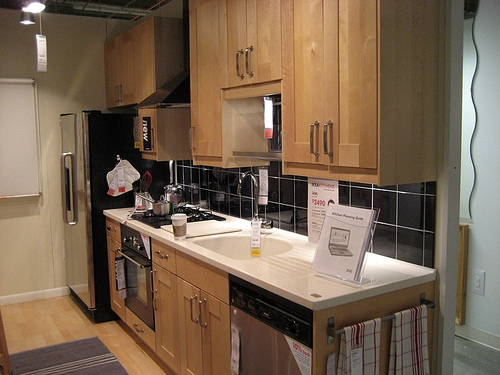
user: Given an image and a question. Answer the question in a short answer. Question: What kind of place this kitchen located? Short Answer:
assistant: house